Domestic violence in Brazil

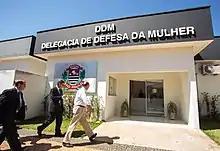
Delegacia de Defesa a Mulher

In 2015, President Dilma Rousseff approved the Feminicide Law that altered the Brazilian Criminal Code to preview the feminicide as type of homicide and a hideous crime. Feminice is the murder of women simply by their condition of women. Feminicide crimes are motivated by hate, despise or the sentiment of loss of property over the woman.